Google Maps pin

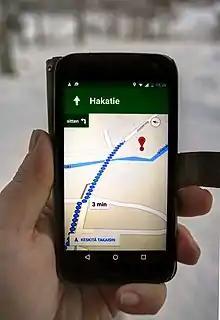
The Google Maps pin showing a location in the Google Maps app

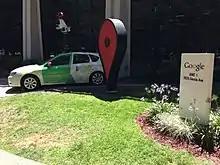
The pin in Google headquarters, next to a Google Maps Street View vehicle

The Google Maps pin is the inverted-drop-shaped icon that marks locations in Google Maps. The pin is protected under a U.S. design patent as "teardrop-shaped marker icon including a shadow". Google has used the pin in various graphics, games, and promotional materials.